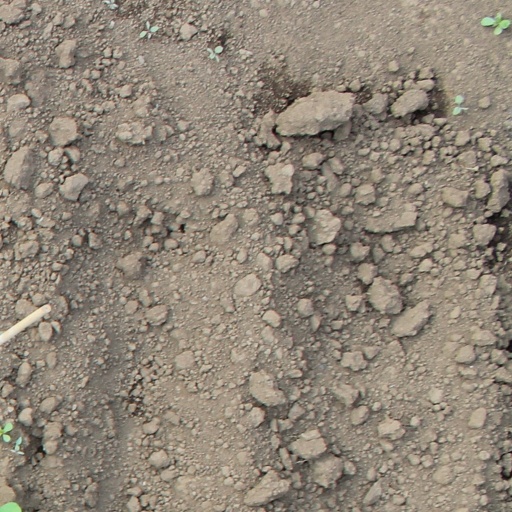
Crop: soybean